Military history of Asian Americans

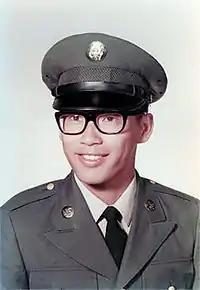
Asian American male wearing Army Dress Green Uniform and glasses posing for a photo.

Following Truman's order for the integration of the U.S. military, the majority of segregated Asian American units were disbanded by 1951. Many individuals continued to serve in integrated units following desegregation, although the exact number of Asian Americans who served during the Korean War has not been determined. Despite the official acceptance of the desegregation policy, some units, including the 100th Battalion, 442nd Infantry Regiment, and the 5th Regimental Combat Team, retained strong racial ties, with a predominant number of Asian Americans serving in these units. Of the 36,572 who died during the Korean War, 241 were Asian Americans.